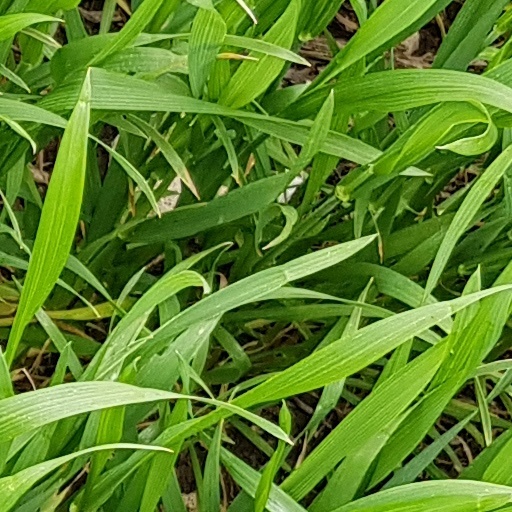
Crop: wheat